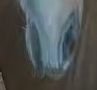
Face region: mouth_nostrils (mouth_chin_nostrils_and_profile)
Pain indicator: moderately_present